Hnyat-phanat

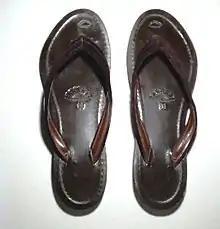
Hnyat-phanat

Hnyat-phanat is a Burmese traditional sandal, similar to flip-flops. Although it refers to almost any sandal worn by the people of Myanmar, it is mostly used to refer to the traditional Mandalay velvet slippers that originate in Upper Burma (Myanmar).